History of King's College London

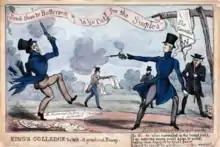
"King's College London to Wit". The duel in Battersea Fields on 21 March 1829 by Thomas Howell Jones

King's College was founded as a 'university college' in 1829 in response to the theological controversy surrounding the founding of "London University" (which later became University College London) in 1826. London University was founded, with the backing of Utilitarians, Jews and non-Anglican Christians, as a secular institution, intended to educate "the youth of our middling rich people between the ages of 15 or 16 and 20 or later" giving its nickname, "the godless college in Gower Street".